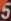
Number: 5